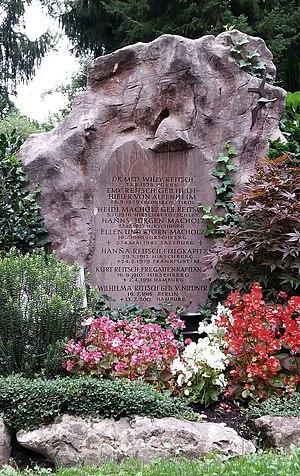
Hanna Reitsch est une des aviatrices allemandes les plus célèbres du XXᵉ siècle. Elle a été titulaire de plus de 40 records dans différentes classes et sur différents types d'appareils. Officier de la Luftwaffe, elle combat dans les rangs allemands lors de la Seconde Guerre mondiale.